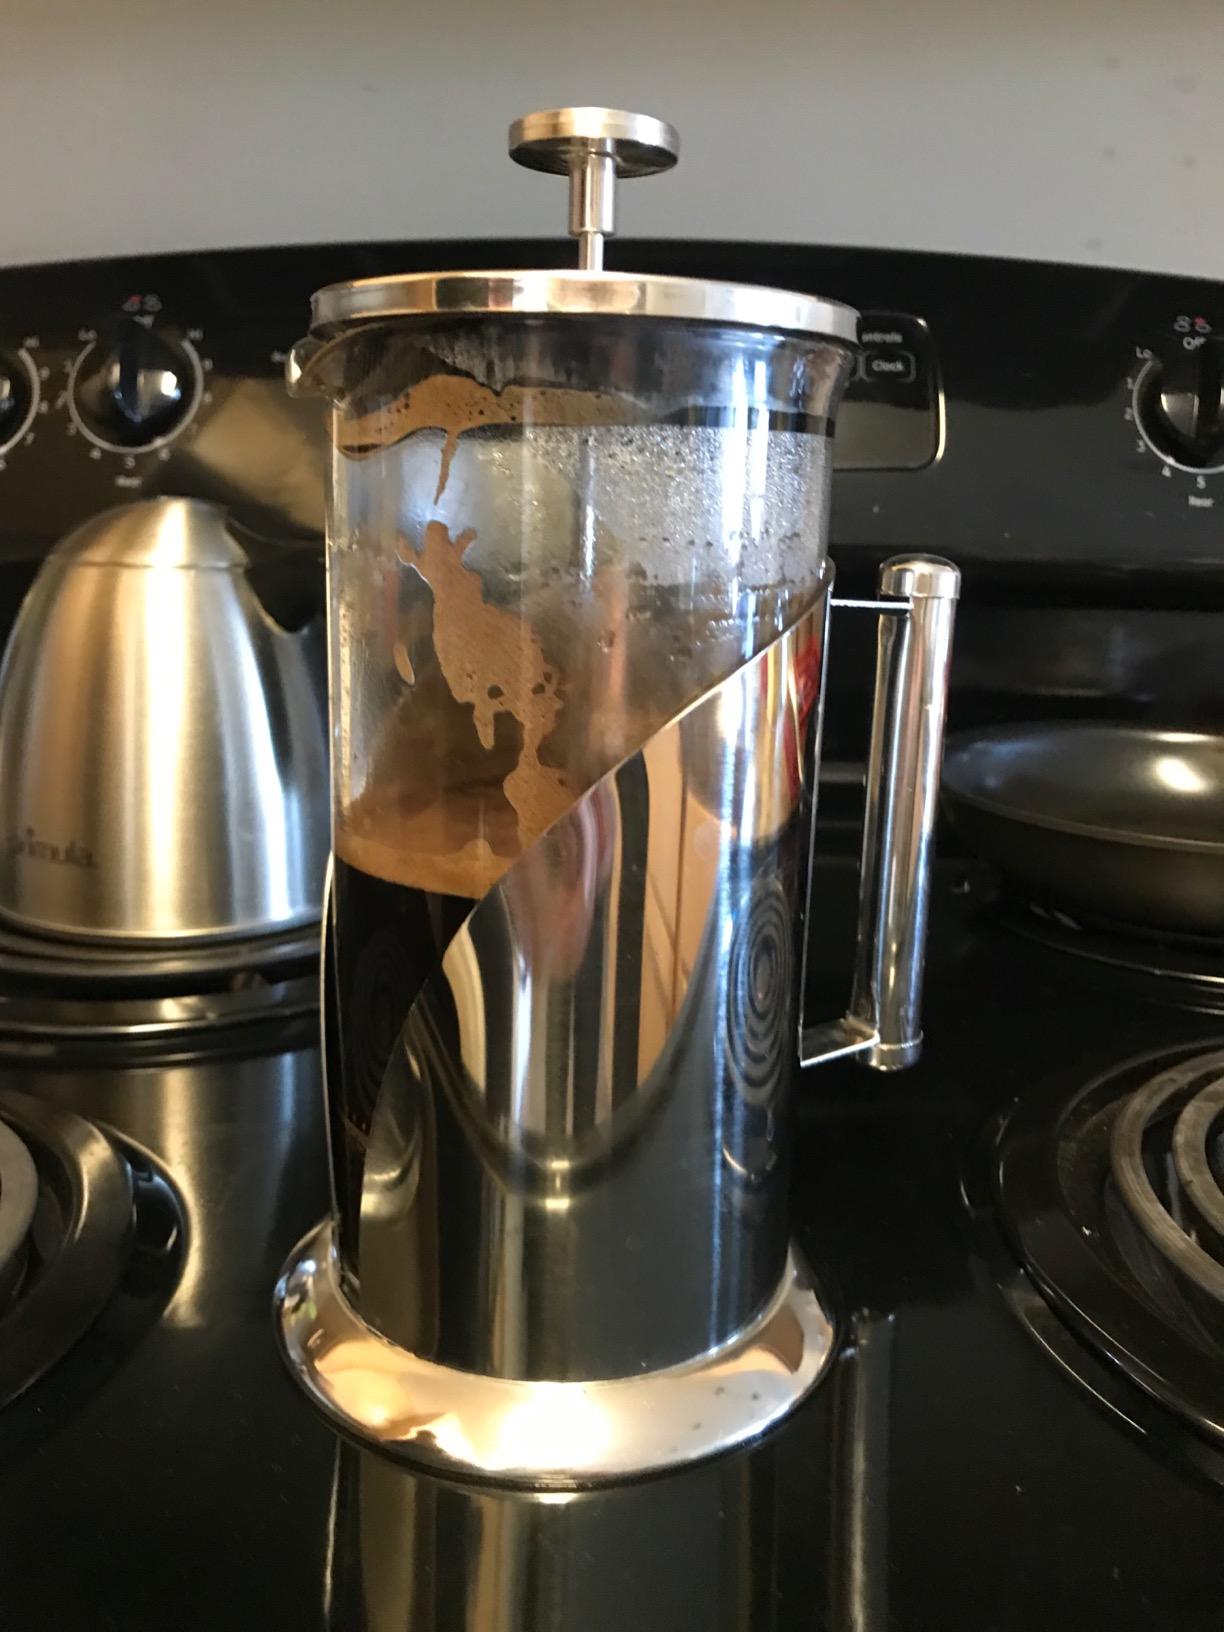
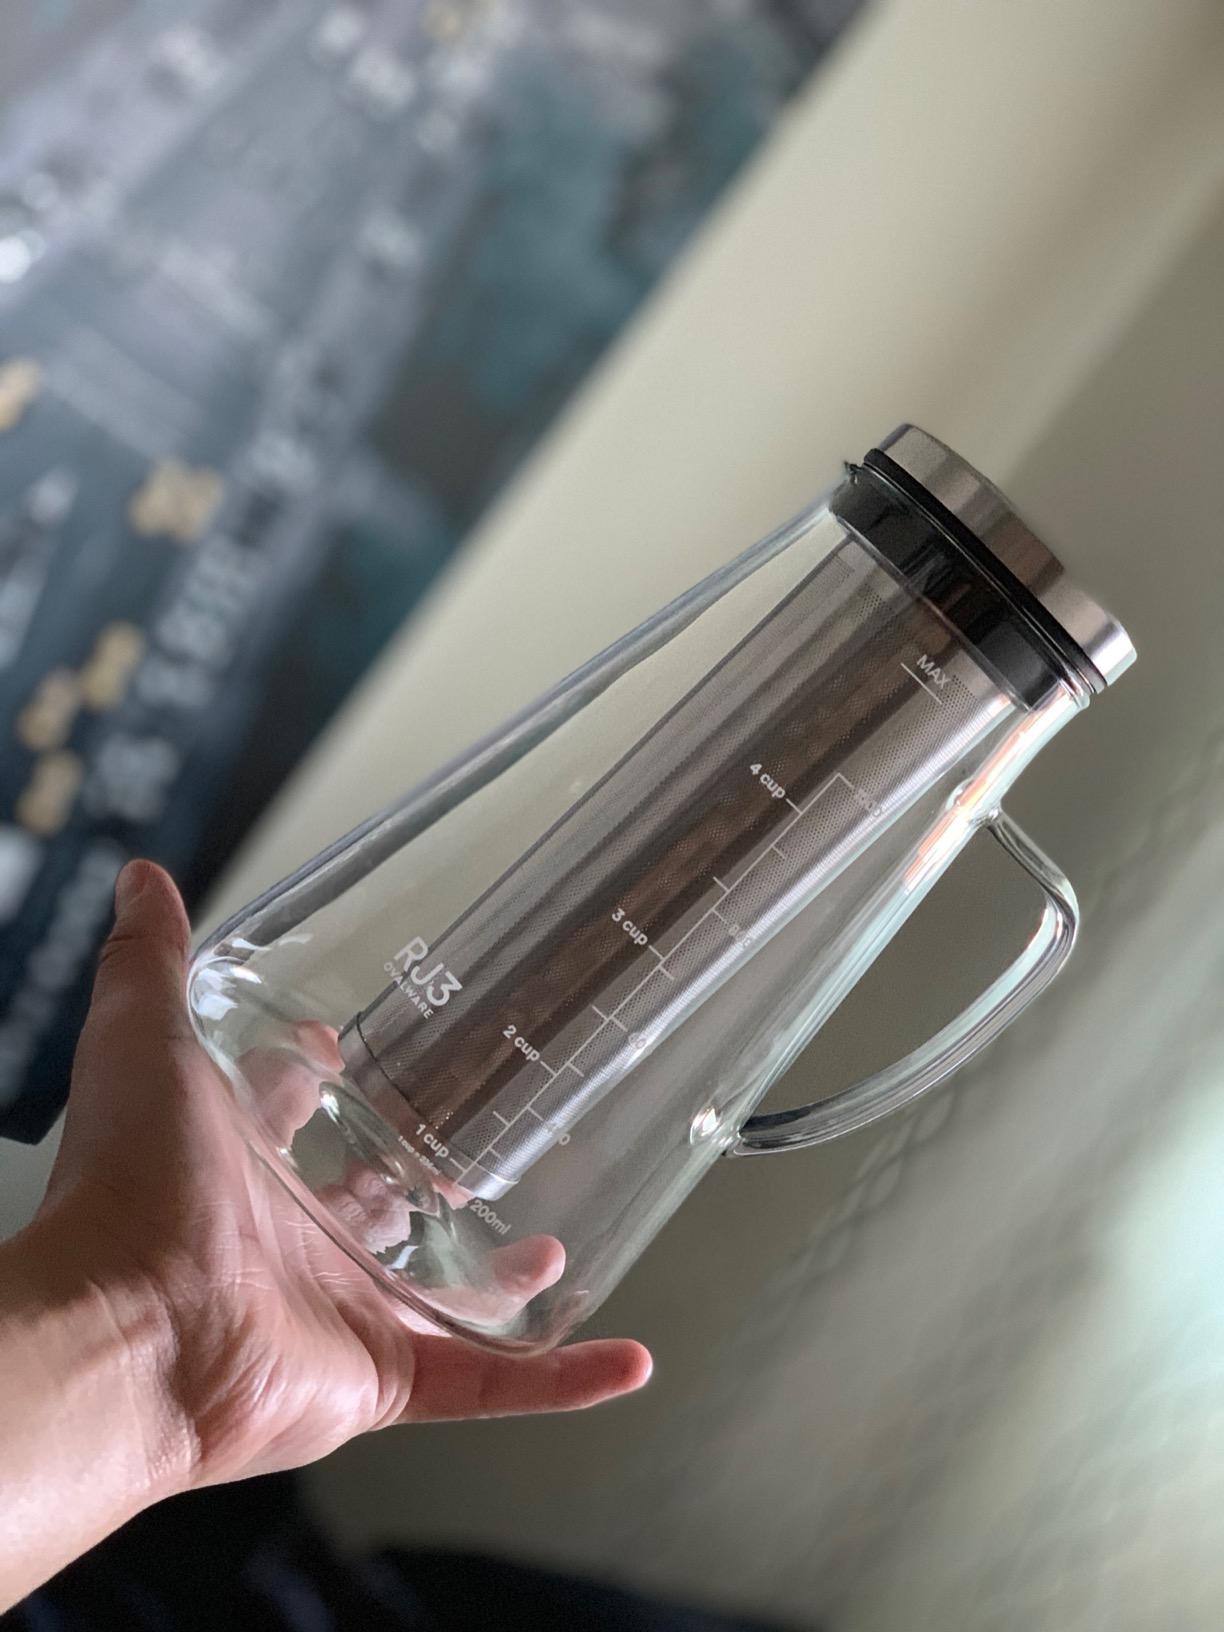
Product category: items_tea
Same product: no